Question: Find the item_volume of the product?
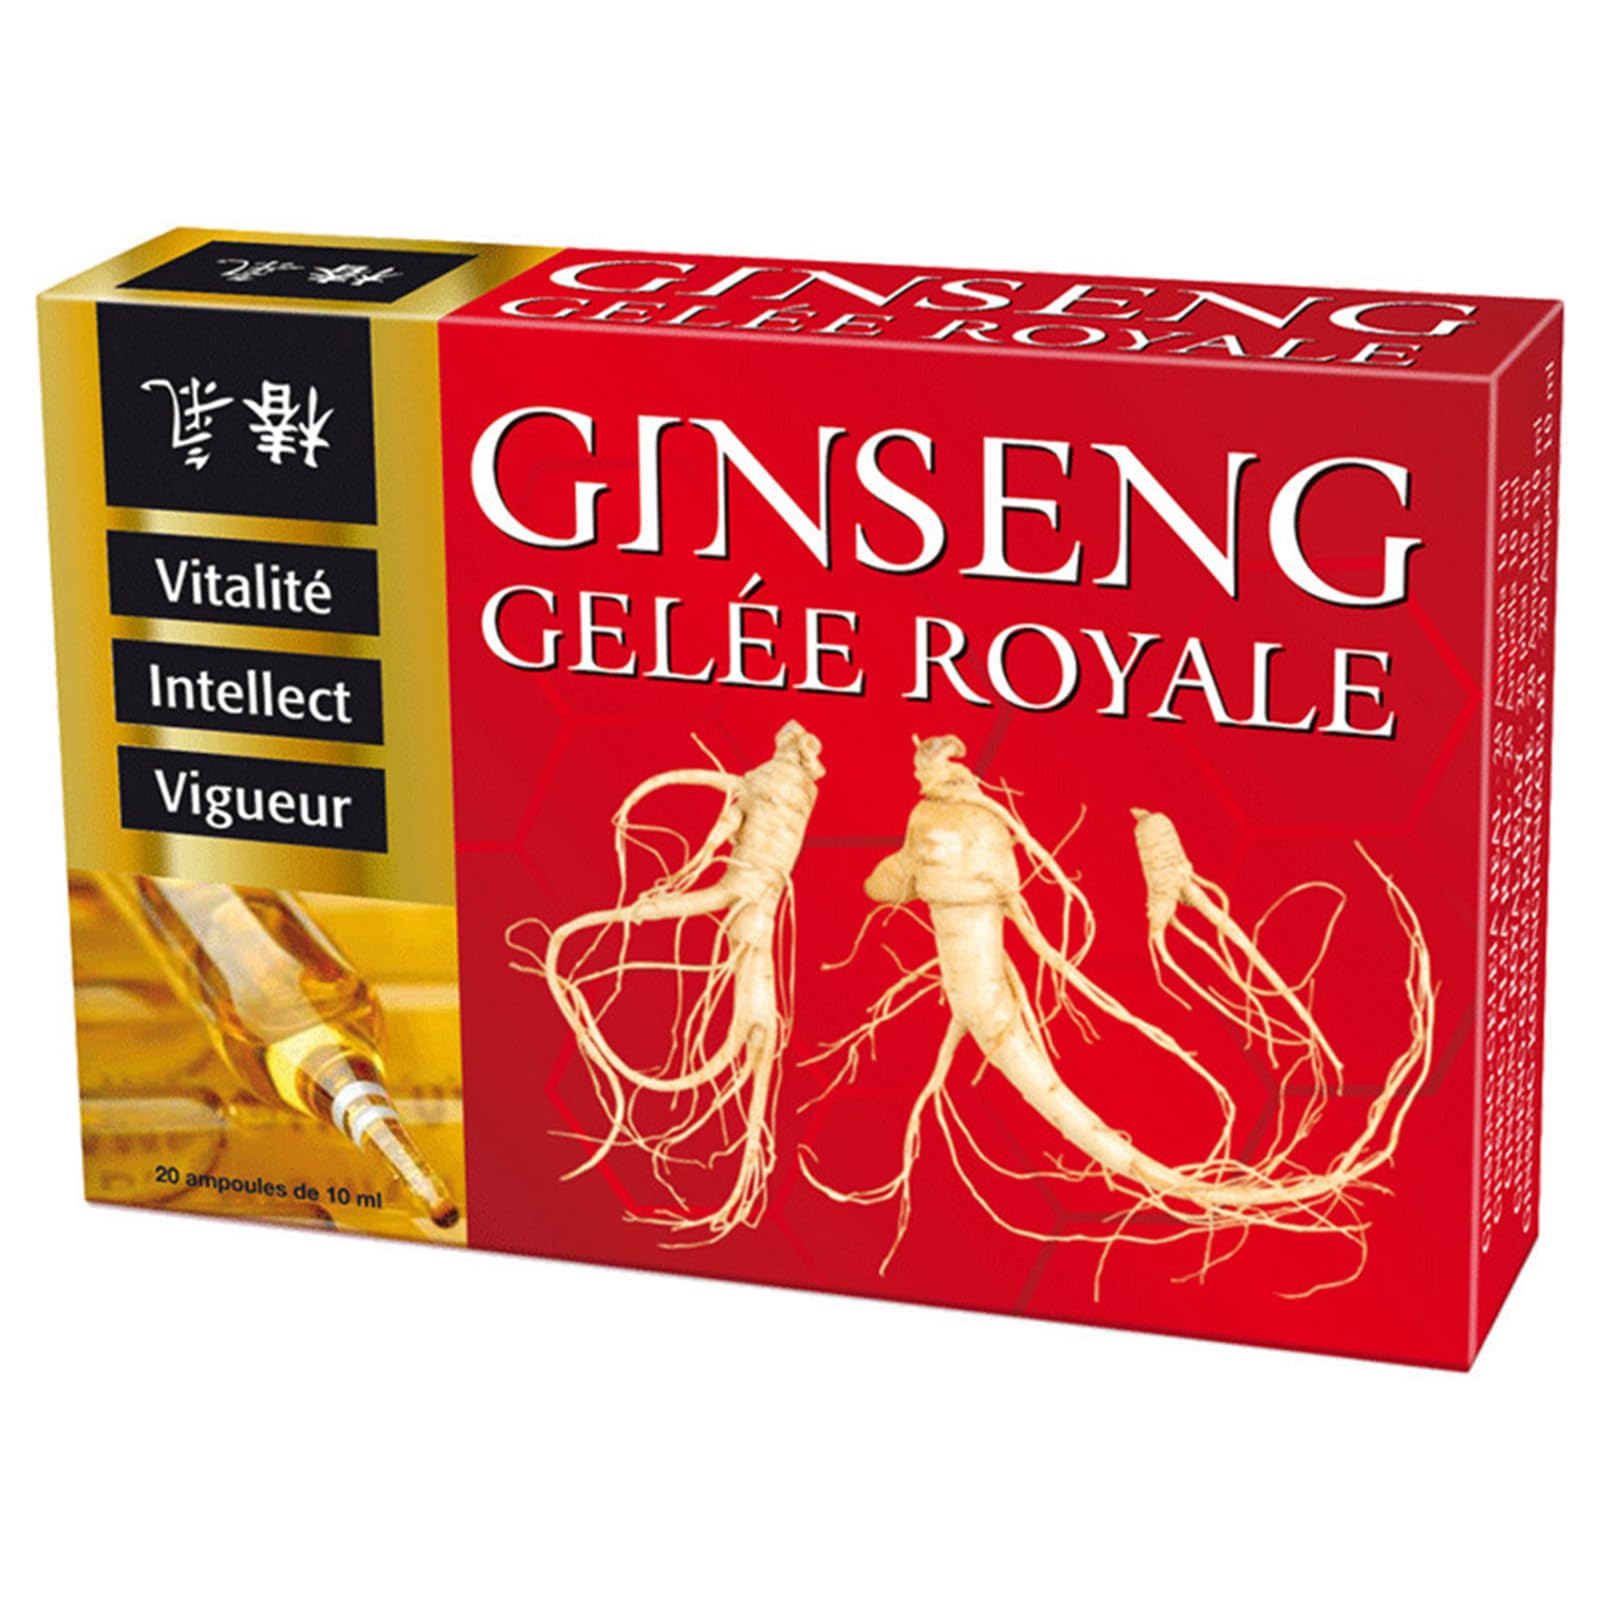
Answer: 10.0 millilitre